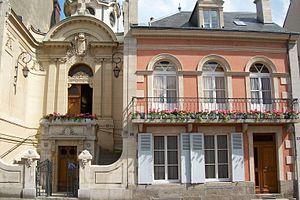
"Louis, Joseph, Aloys, Stanislas Martin, horloger, et son épouse née Azélie-Marie Guérin dite ""Zélie"" dentellière, appartenaient à la bourgeoisie Normande d’Alençon. Ils ont été béatifiés le 19 octobre 2008 à Lisieux, pour l'exemplarité de leur vie de couple, et canonisés à Rome le 18 octobre 2015 par le pape François.